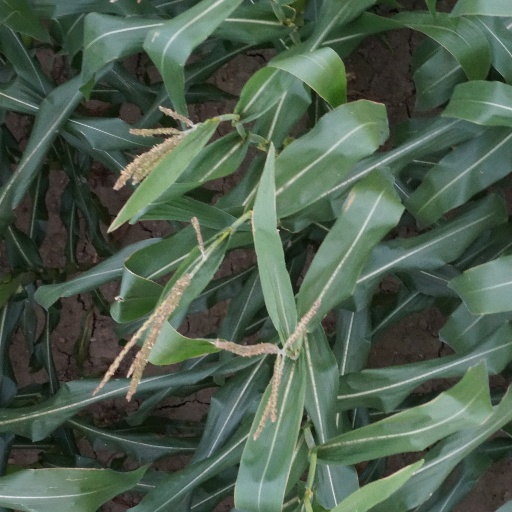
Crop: maize; corn